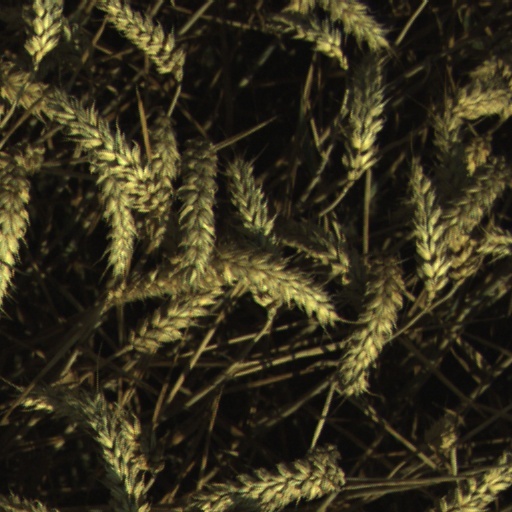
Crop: wheat